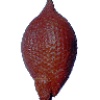
Label: Salak 1